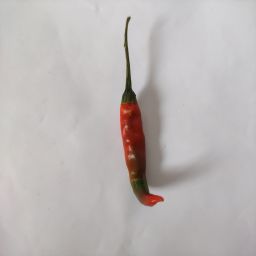
Crop: Chile Pepper
Quality: Ripe